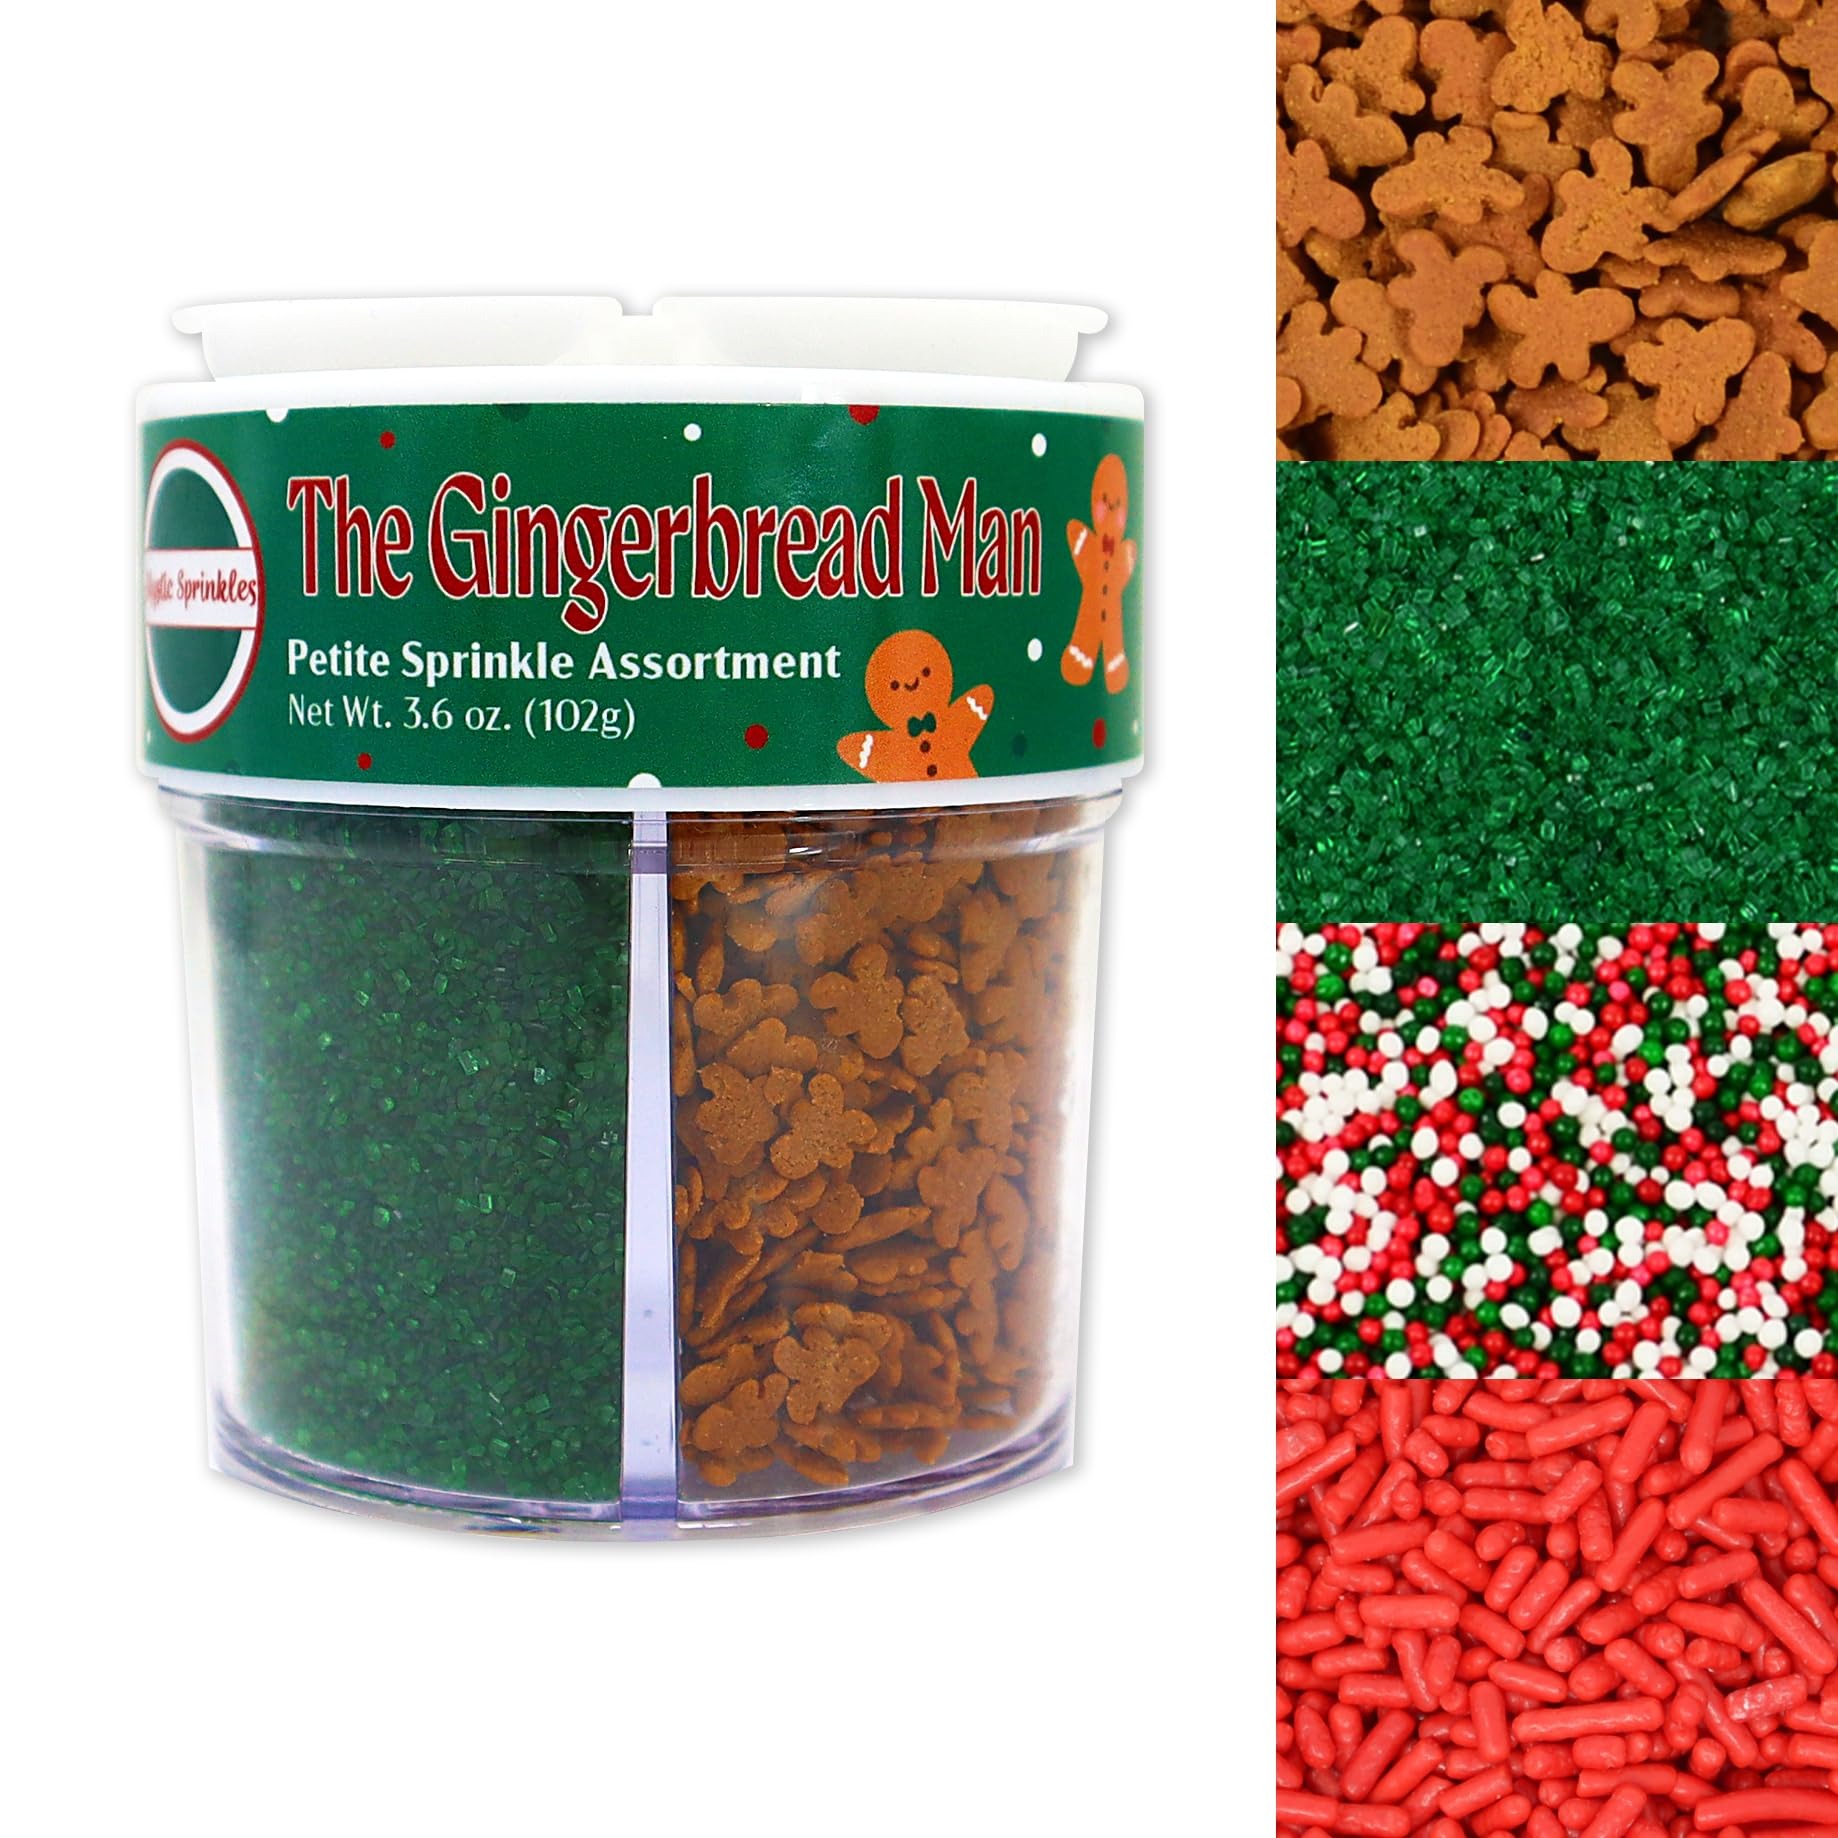
Item Name: Mystic Sprinkles Christmas/Holiday 4 Cell Sprinkle Assortments (Petite, The Gingerbread Man Sprinkle Assortment)
Bullet Point 1: Festive Quartet of Delights: This product offers a quartet of distinct sprinkle blends, each capturing the enchanting spirit of Christmas. Perfect for adding a touch of holiday magic to your festive desserts.
Bullet Point 2: Merry Trio of Sizes: The Christmas Sprinkle Quartet is available in three sizes—Petite, Midi, and Jumbo—making it suitable for both intimate family celebrations and grand holiday gatherings, ensuring you have the right amount for your Christmas creations.
Bullet Point 3: Joyful Decorating Experience: Designed for an easy and joyful decorating experience, these sprinkles are suitable for bakers of all skill levels. Elevate your Christmas treats to merry perfection effortlessly.
Bullet Point 4: Captivating Christmas Themes: The quartet includes a delightful assortment of Christmas-inspired sprinkles, from classic holiday symbols to festive colors, ensuring your desserts radiate the joy and wonder of the Christmas season.
Bullet Point 5: Versatile Usage: These Christmas-themed sprinkles can be used on a wide array of desserts, including cookies, gingerbread, Yule log cakes, and cupcakes. They offer a versatile way to infuse the magic of Christmas into your culinary creations.
Product Description: Introducing our festive innovation just in time for the holiday season: The Ultimate Christmas Sprinkle Quartet! Capture the enchanting spirit of Christmas as you transform your desserts into delightful works of edible art with our new, must-have sprinkle collection. 🎄 **Four Festive Delights** 🎄 Each jar of our Christmas Sprinkle Quartet boasts four distinct cells, each cradling a unique sprinkle blend that encapsulates the magic of the holiday season. With a delightful assortment of Christmas-inspired sprinkles, you can now create desserts that spread joy and cheer: 🎅 **Three Merry Sizes** 🎅 Choose the size that best suits your Christmas sprinkle needs: - **Petite**: Perfect for home bakers who want to add a touch of Christmas magic to their cookies, gingerbread, and festive beverages. - **Midi**: Ideal for creating stunning Yule log cakes and holiday-themed cupcakes for gatherings with family and friends. - **Jumbo**: Go all out with our Jumbo size, designed for passionate Christmas bakers who want to make a grand statement with their festive desserts. 🌟 **Joyful Decorating Experience** 🌟 Our Christmas Sprinkle Quartet doesn't just offer a variety of festive flavors and sizes; it guarantees an easy and joyful decorating experience. Whether you're an experienced baker or just starting out, these sprinkles effortlessly elevate your Christmas treats to merry perfection. Get ready to embrace the magic of Christmas and add an unforgettable touch to your culinary creations with our Christmas Sprinkle Quartet. Make this holiday season even more delightful with these festive sprinkles. Hurry, because these Christmas-inspired delights won't last forever! Don't miss out on this enchanting opportunity to make your desserts shine with the joy and wonder of Christmas. Order your Christmas Sprinkle Quartet today and start crafting desserts that capture the essence of this magical season! 🎁🎄🌟
Value: 1.0
Unit: Count

Price: 11.99